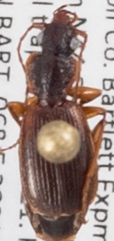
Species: Cymindis cribricollis
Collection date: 2021-08-25
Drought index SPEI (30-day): -0.386
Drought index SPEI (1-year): -0.944
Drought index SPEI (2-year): -0.54